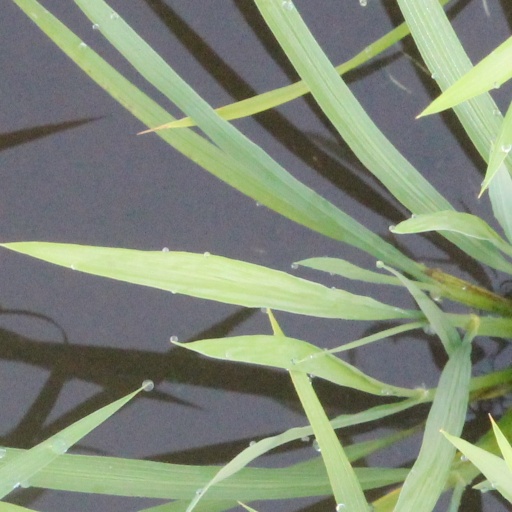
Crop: rice